Single Handed (book)

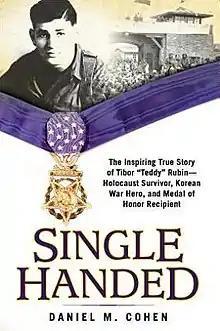
First edition (publ. Berkley Books)

Single Handed is a 2015 biographical book by Daniel M. Cohen about Holocaust survivor, Korean War hero and POW, and Medal of Honor recipient Tibor "Teddy" Rubin. As part of his research for the book, Cohen used 40 hours of recorded conversations with Rubin.